List of birds of India

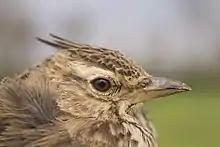
Malabar lark

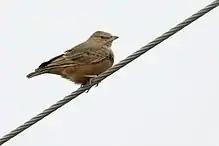
Rufous-tailed lark

The family Corvidae includes crows, ravens, jays, choughs, magpies, treepies, nutcrackers and ground jays. Corvids are above average in size among the Passeriformes, and some of the larger species show high levels of intelligence.